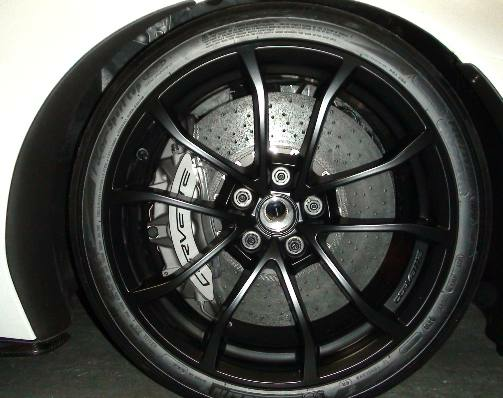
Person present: No